Clay County Jail

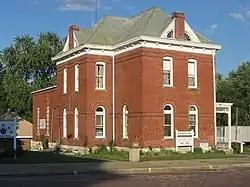

The Clay County Jail is a historic former jail located at 195 Main St. in Louisville, Illinois. Built in 1893, the jail was the third used by the county. The brick jail was designed in the Queen Anne style; its design features gabled dormers at the front of its hip roof and a spindlework front porch. The jail building also included the county sheriff's residence, a common arrangement which allowed the sheriff to oversee the prisoners at all times. The jail is now used as the Clay County Historical Society Museum.